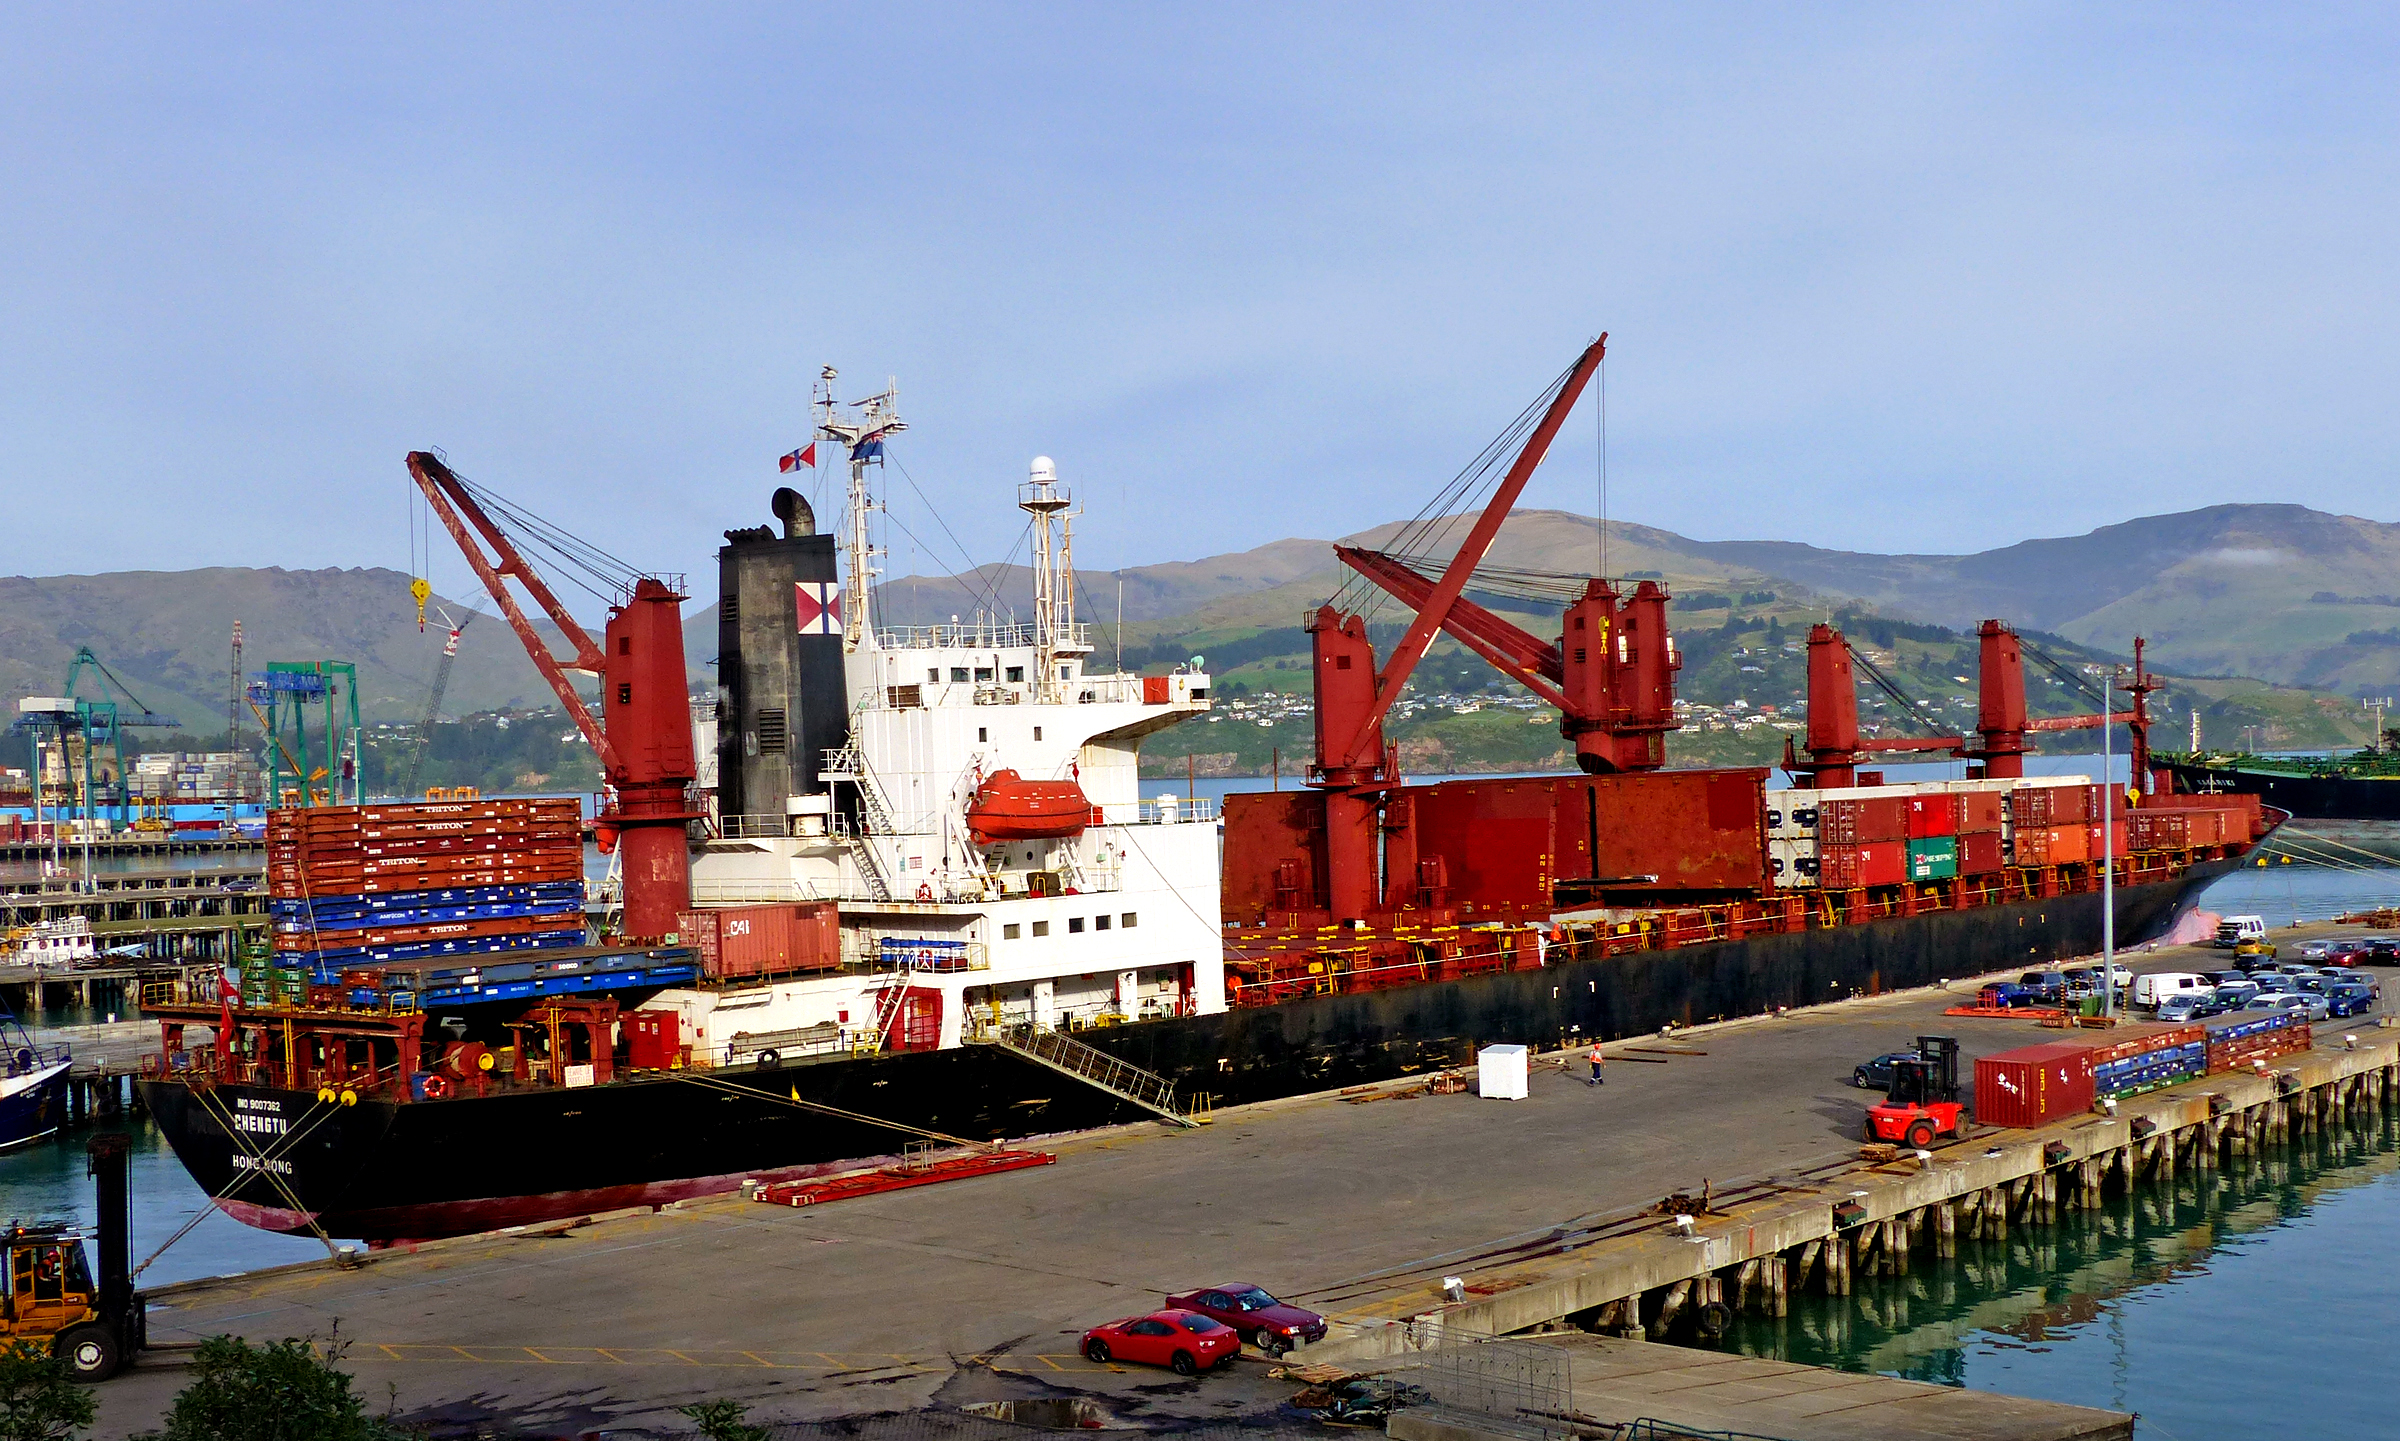
sea, ship, transport, vehicle, harbor, port, cargo ship, waterway, publicdomain, infrastructure, cargo, shipping, lyttleton, bridgecamera, tugboat, marintine, watercraft, panasonicdmcfz200, container ship, freight transport, chengtucargovessel, bulk carrier